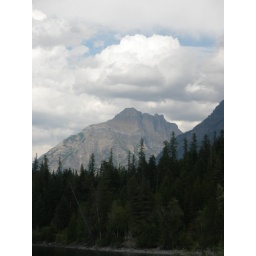
One of the higher peaks in the mountains around the lake. The clouds were so awesome to see.